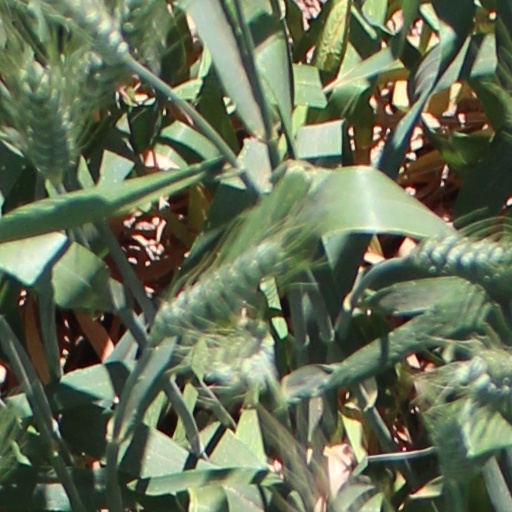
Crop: wheat